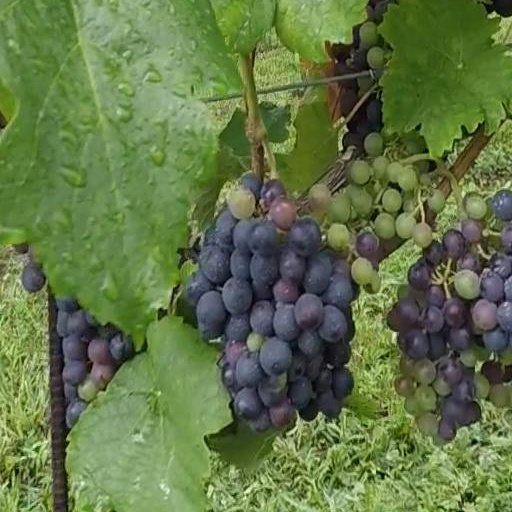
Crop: grape